United States Post Office and Courthouse (Shreveport, Louisiana)

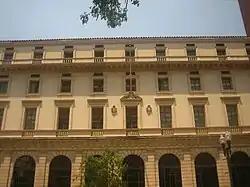
The building in August 2008

The U.S. Post Office and Courthouse in Shreveport, Louisiana, was built in 1910. It was designed in Italian Renaissance architecture style by James K. Taylor and James A. Wetmore. It served historically as a courthouse and as a post office.